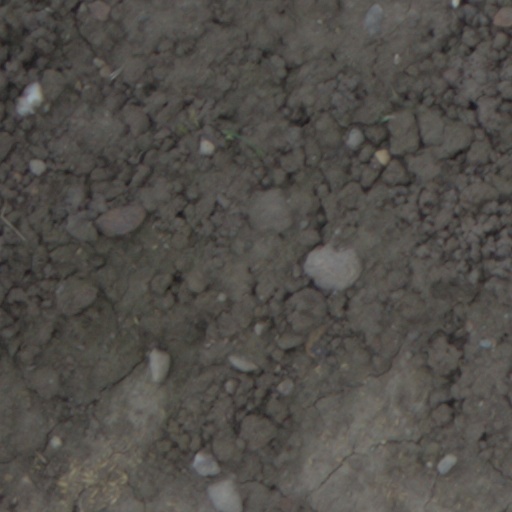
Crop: wheat